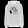
Label: Pullover